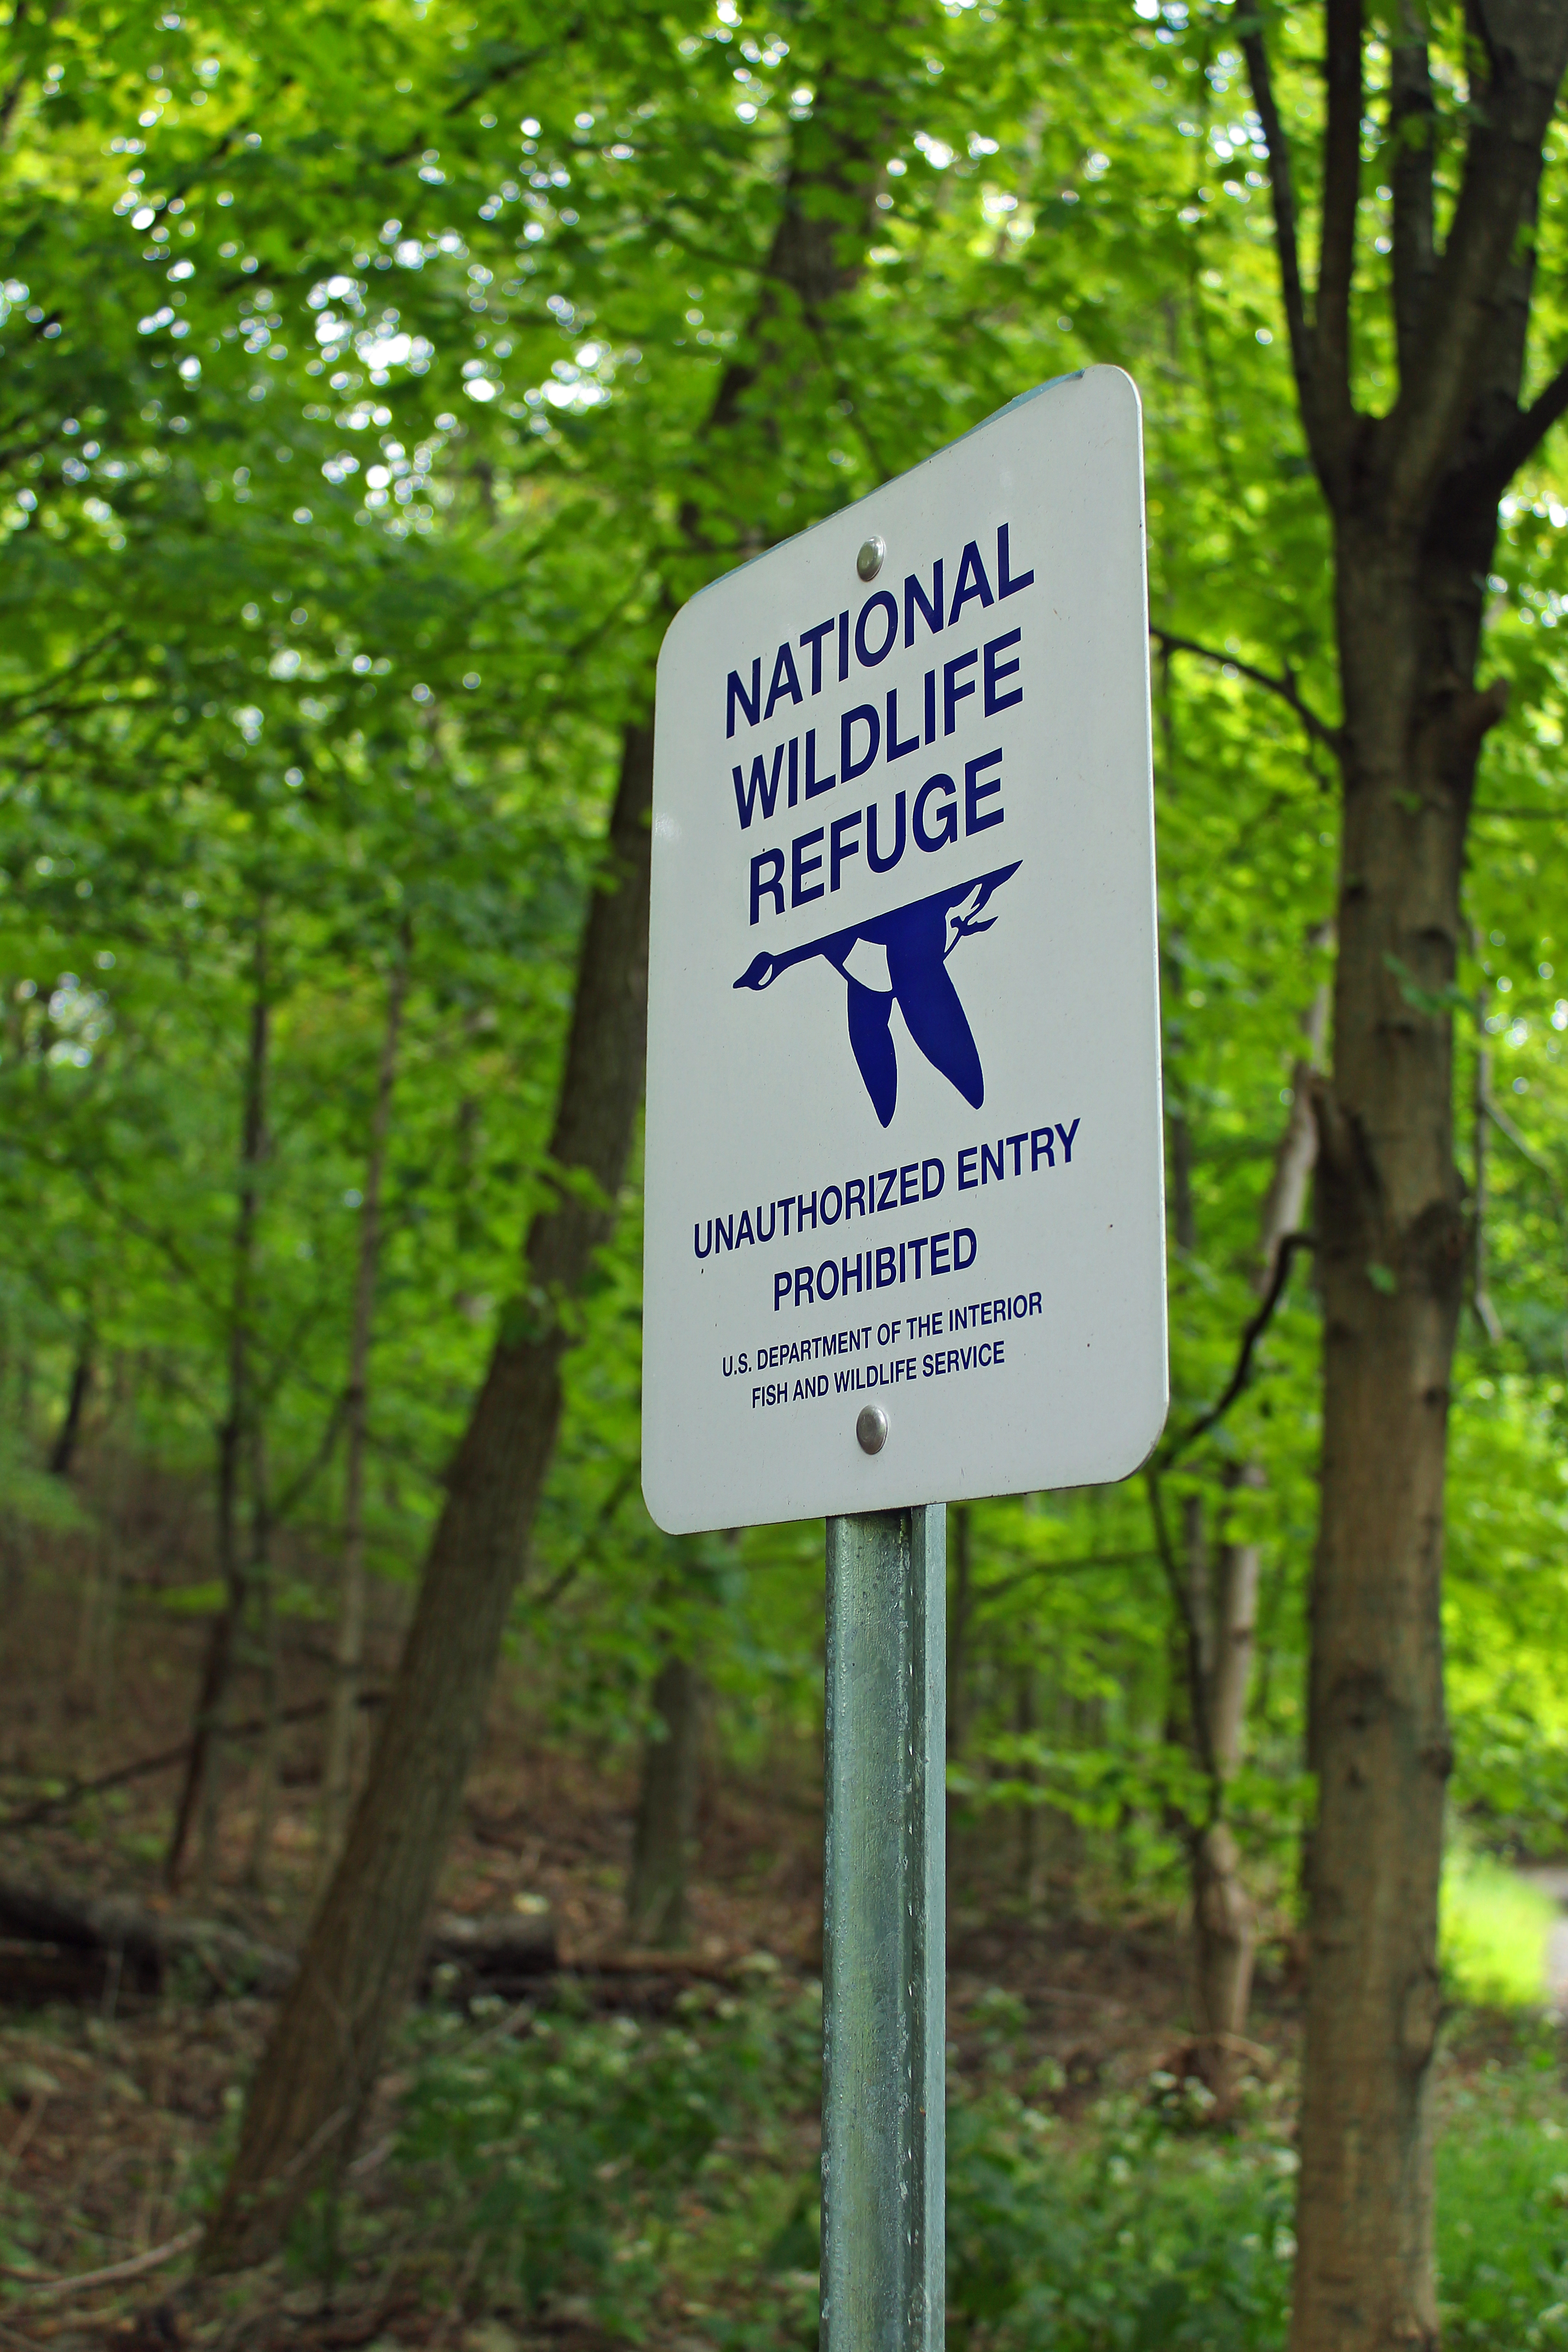
tree, forest, hiking, trail, summer, sign, street sign, signage, trees, creativecommons, monroecounty, poconos, deciduous, pennsylvania, bluemountain, woodland, habitat, natural environment